Paul Hart

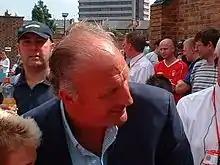
Hart in 2002

Paul Anthony Hart (born 4 May 1953) is an English football manager, coach, and former professional player who made 567 appearances in the Football League as a defender. Hart was most recently assistant manager to Nathan Jones at Charlton Athletic.